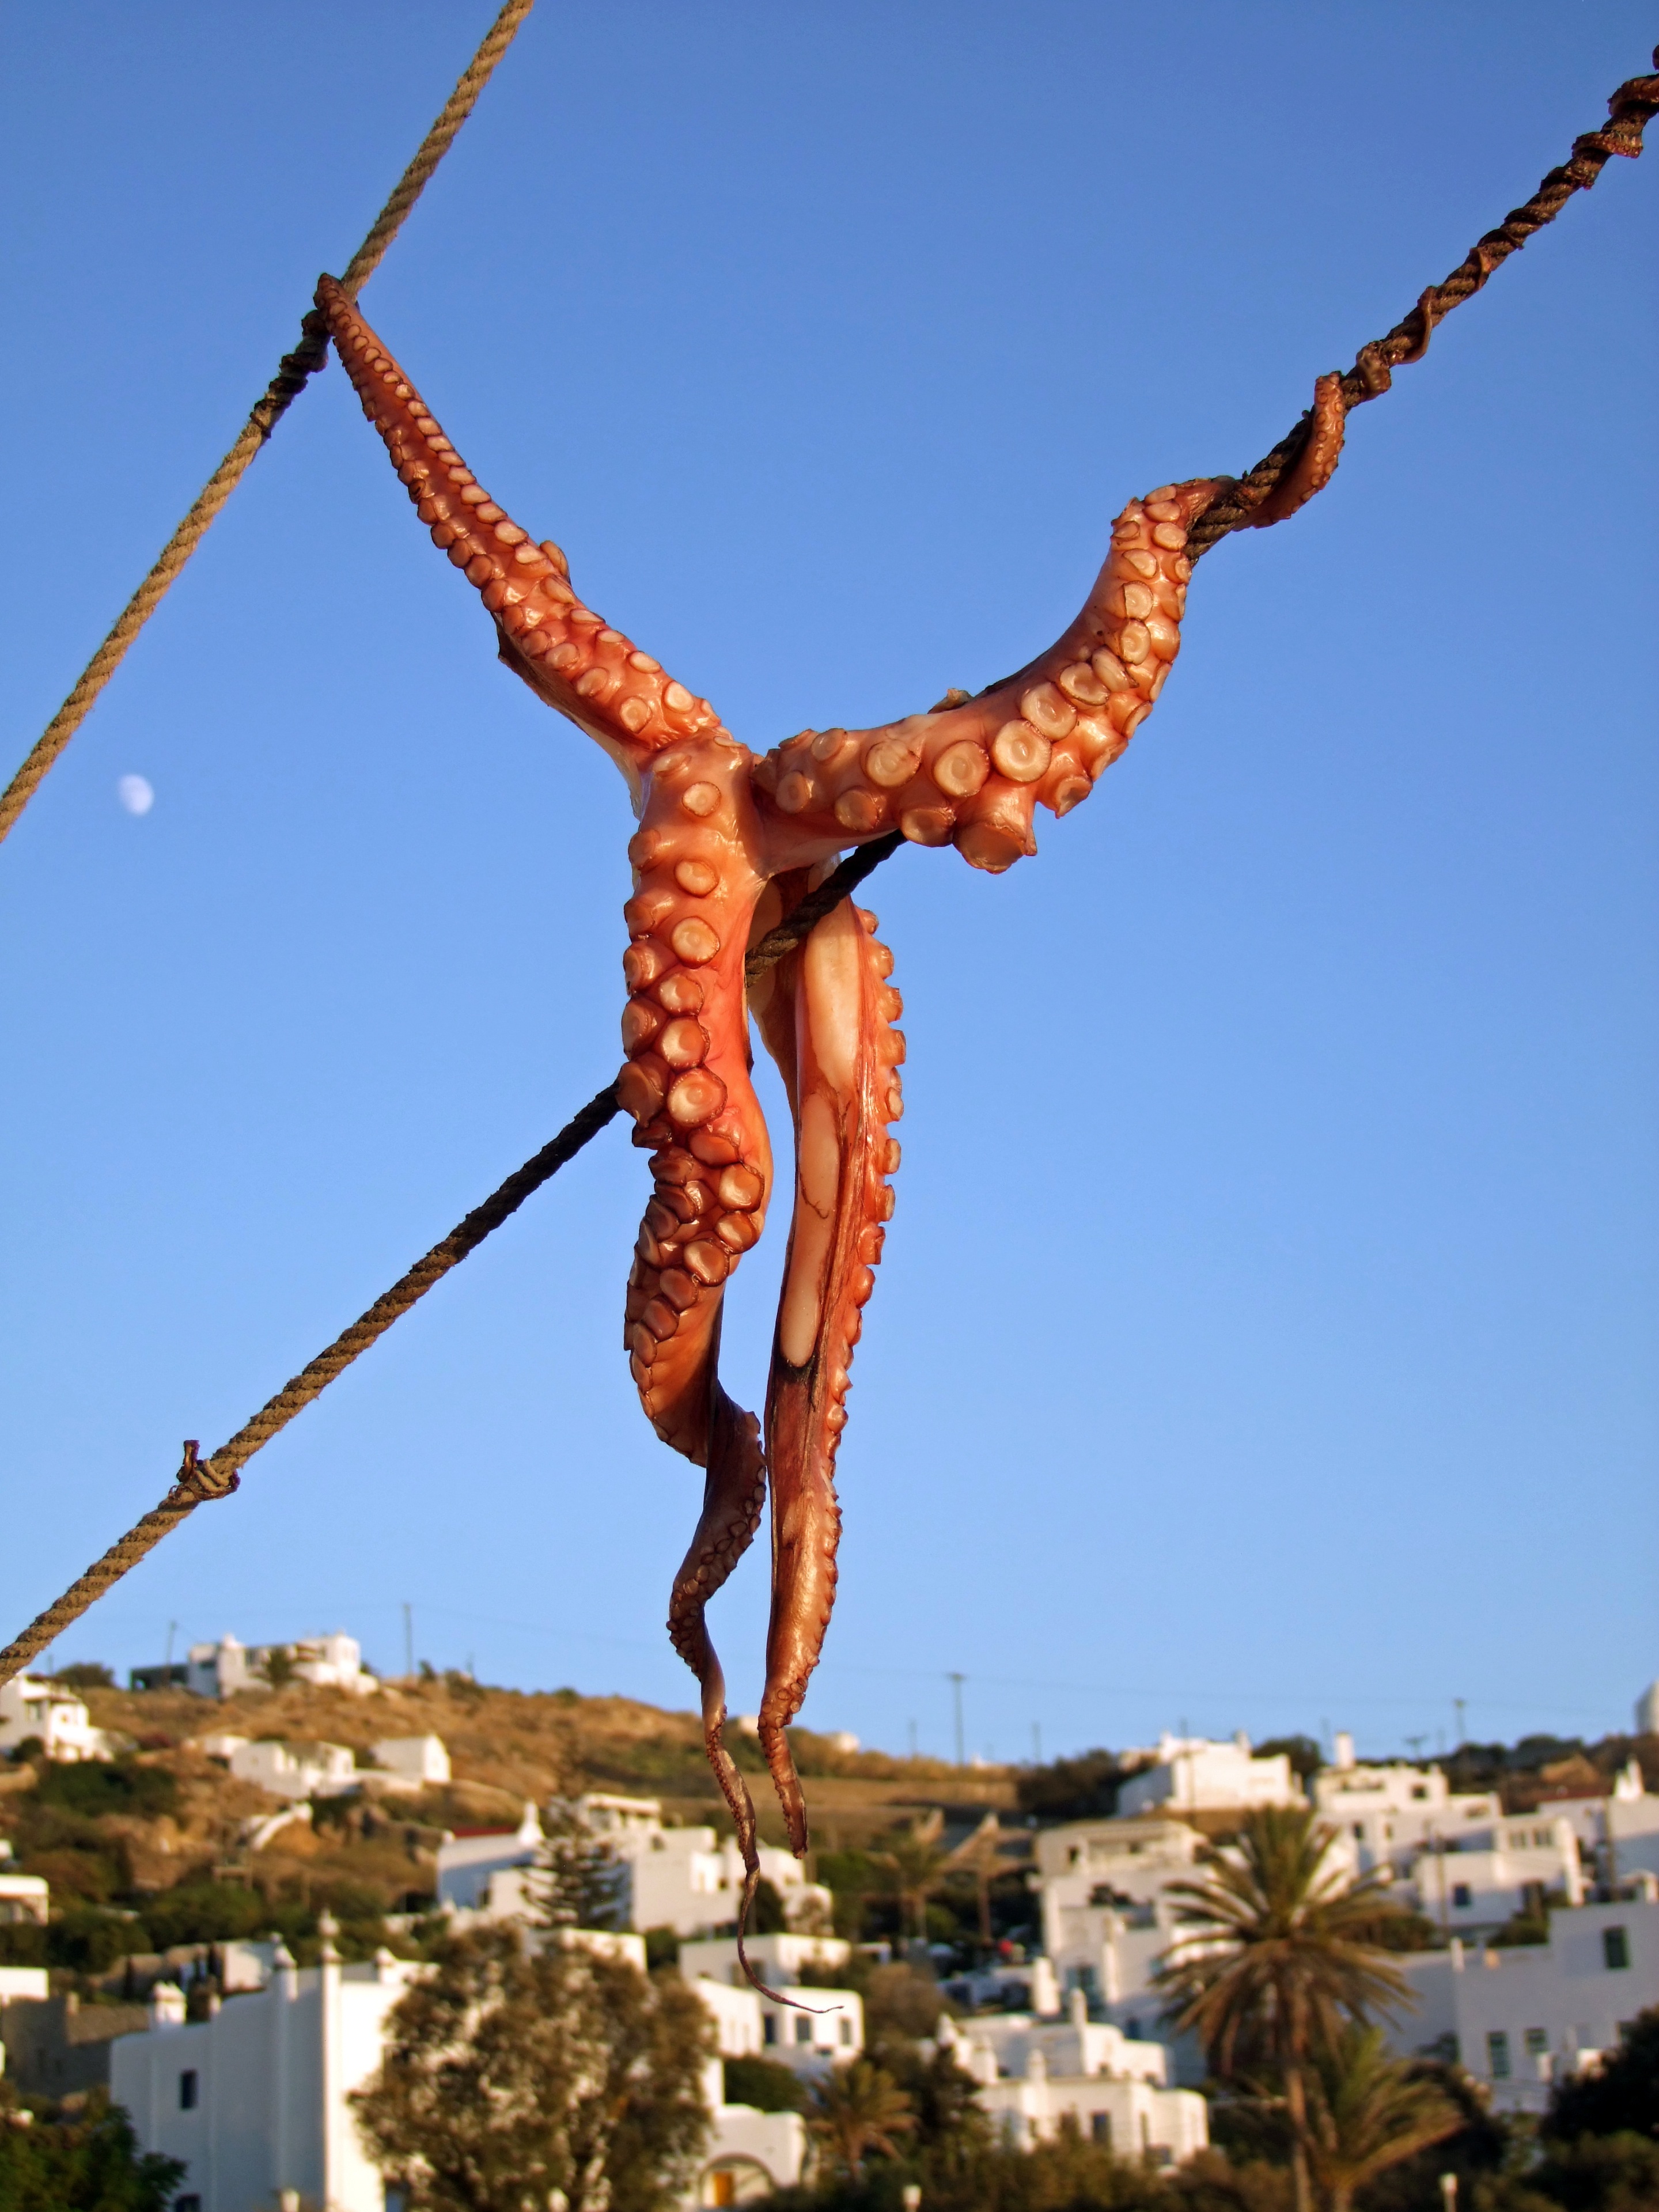
tree, monument, dry, statue, fish, squid, octopus, sculpture, art, greece, mykonos, cyclades